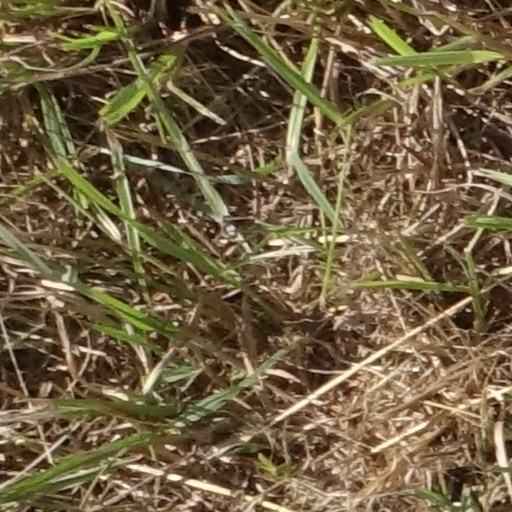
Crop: sorghum